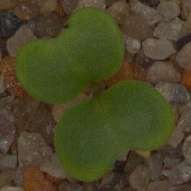
Label: charlock